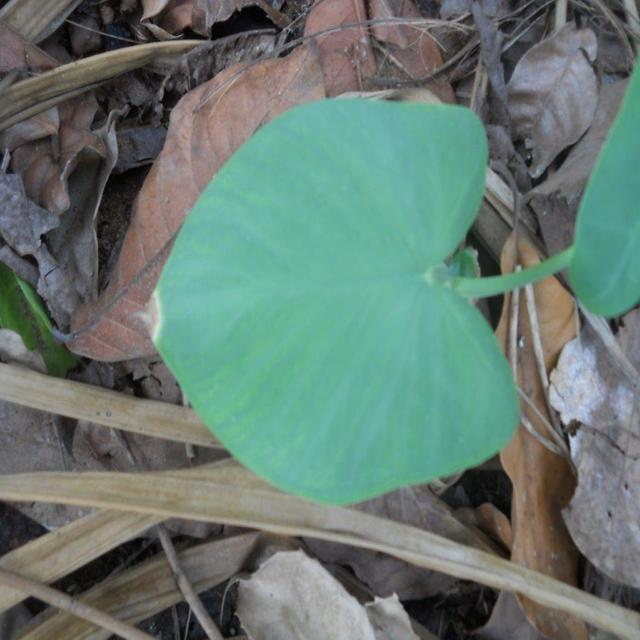
Label: Healthy